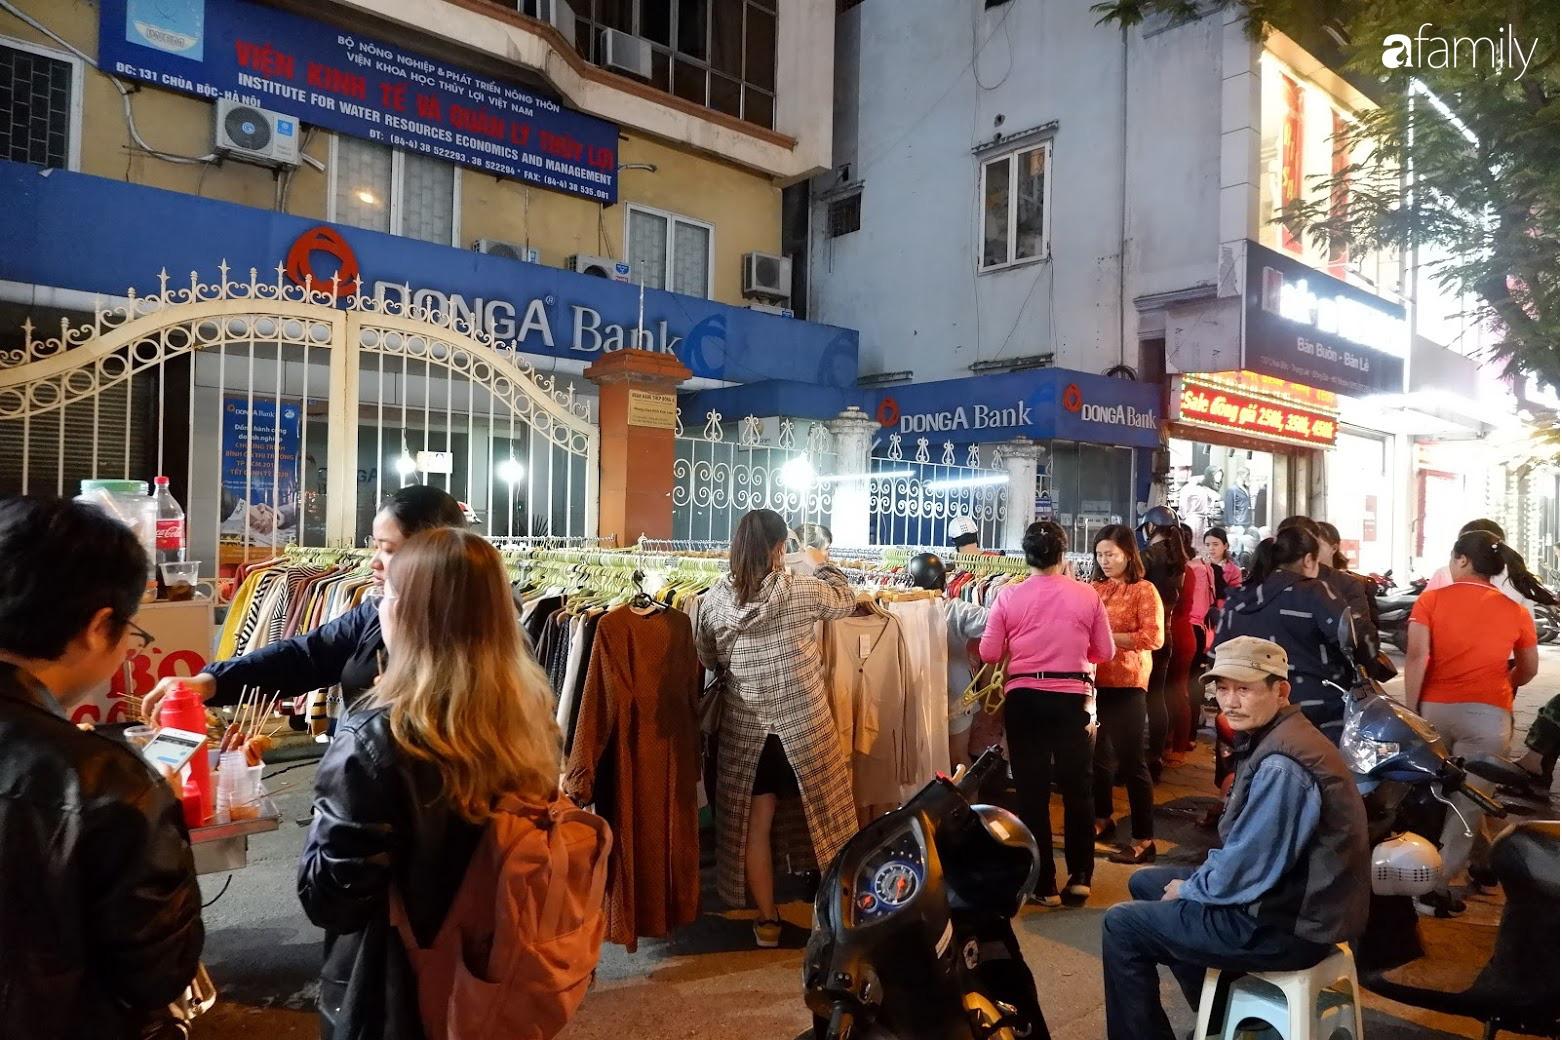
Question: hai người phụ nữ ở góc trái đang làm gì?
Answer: đang ăn